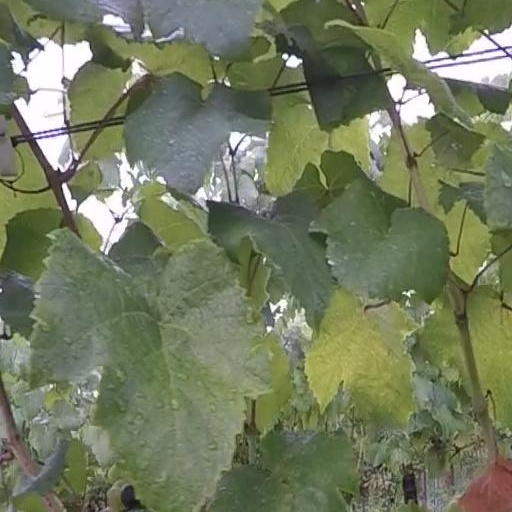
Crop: grape